London Underground C69 and C77 Stock

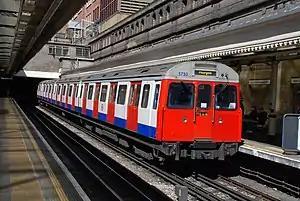
Refurbished C Stock at High Street Kensington in 2013

The London Underground C69 and C77 Stock, commonly referred to as the C Stock, was a type of sub-surface rolling stock used on the Circle, District and Hammersmith & City (formerly Metropolitan) lines of the London Underground between 1970 and 2014. They were replaced by the S7 Stock.